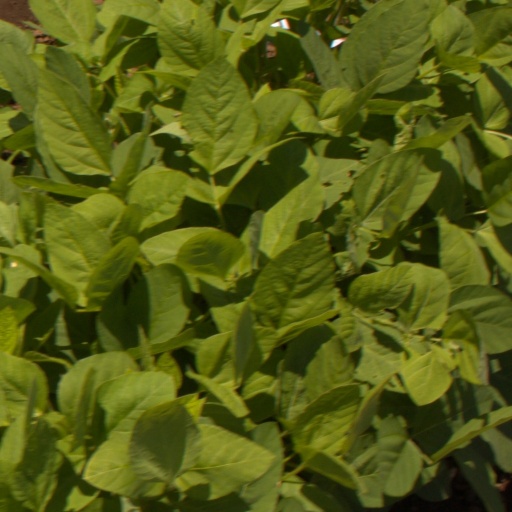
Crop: soybean